Kirtan

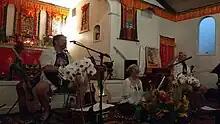
A Western kirtan group at a Buddhist temple in Sacramento, California

The famed Bengali saint Paramahansa Yogananda was an early proponent of kirtan in the West. He chanted Guru Nanak Dev's "Hey Hari Sundara" ("Oh God Beautiful") with 3,000 people at Carnegie Hall in 1923.